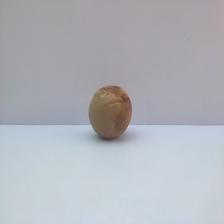
Size: Spoiled